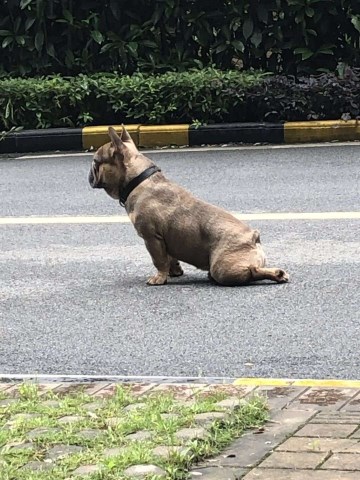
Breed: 1121-n000002-French_bulldog